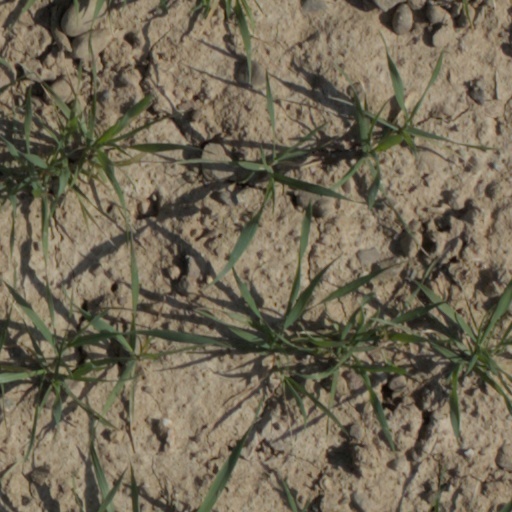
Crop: wheat